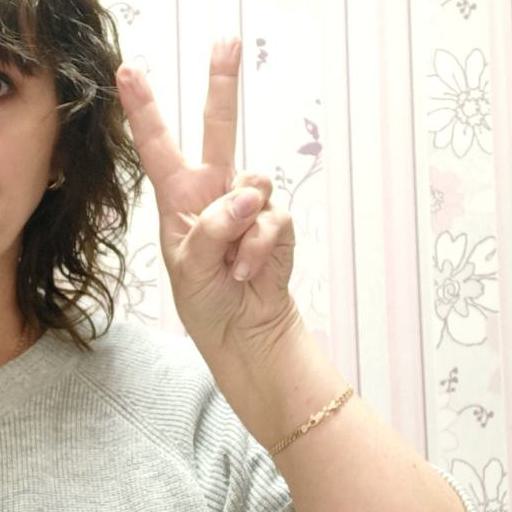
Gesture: peace